Plug-in electric vehicles in Germany

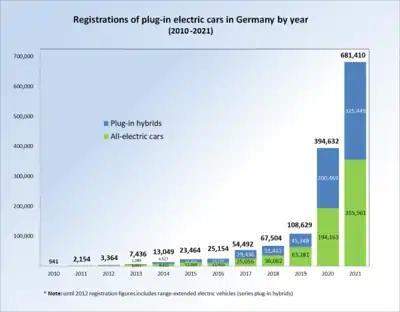
Annual registration of plug-in electric cars in Germany by type of powertrain between 2010 and 2021

The adoption of plug-in electric vehicles in Germany is actively supported by the German Federal Government. Under its National Platform for Electric Mobility, Chancellor Angela Merkel set an initial goal in 2010 to deploy one million electric vehicles on German roads by 2020, which was achieved with a six months delay in July 2021. Initially, the government did not provide subsidies to promote sales of plug-in electric vehicles, however, by the end of 2014 it was recognized that the country was well behind the set sales targets. A purchase bonus scheme was approved in 2016, but premium cars were not eligible to the incentive. In order to meet the climate targets for the transport sector, in 2016 the government set the goal to have from 7 to 10 million plug-in electric cars on the road by 2030, and 1 million charging points deployed by 2030.